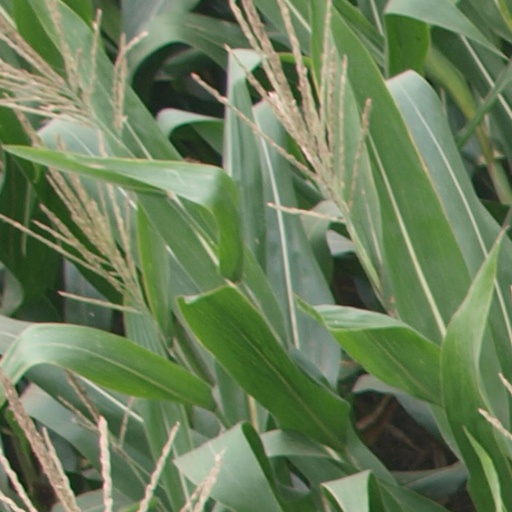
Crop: maize; corn